AeroConversions AeroVee 2180

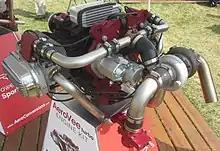
AeroVee Turbo

The AeroVee engine is manufactured and marketed by AeroConversions, a part of Sonex Aircraft. In 2014, a turbocharger was developed as a $4,200 modification to existing AeroVee engines. The new turbocharged engine is rated at 100 hp.